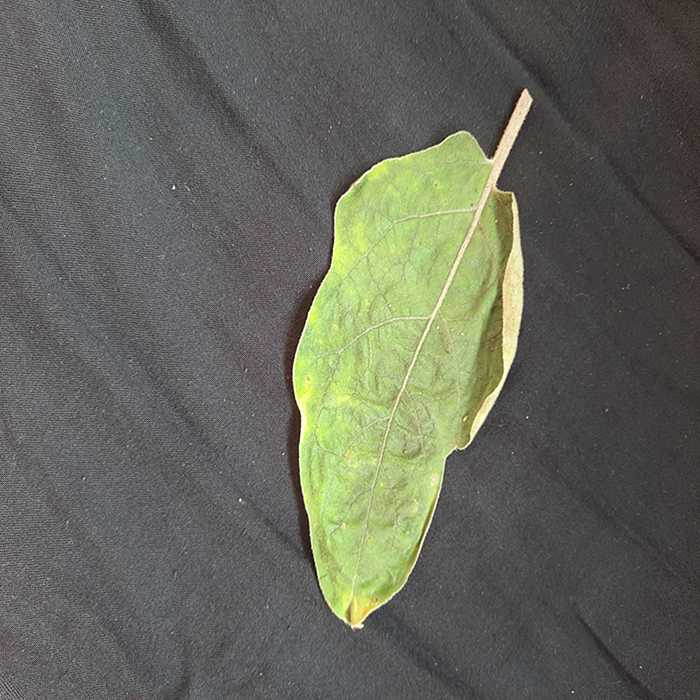
Plant: Eggplant
Label: Eggplant begomovirus